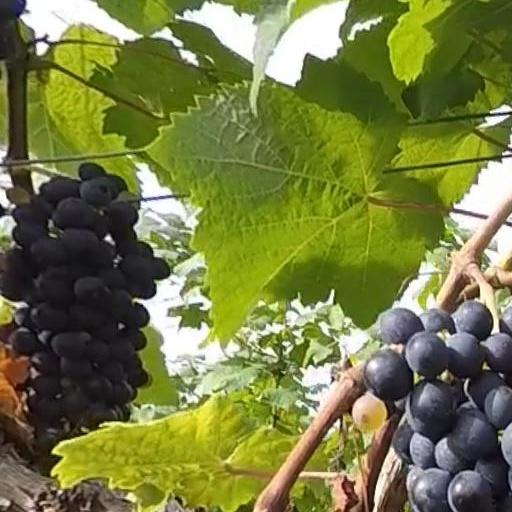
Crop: grape